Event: Nepal Earthquake
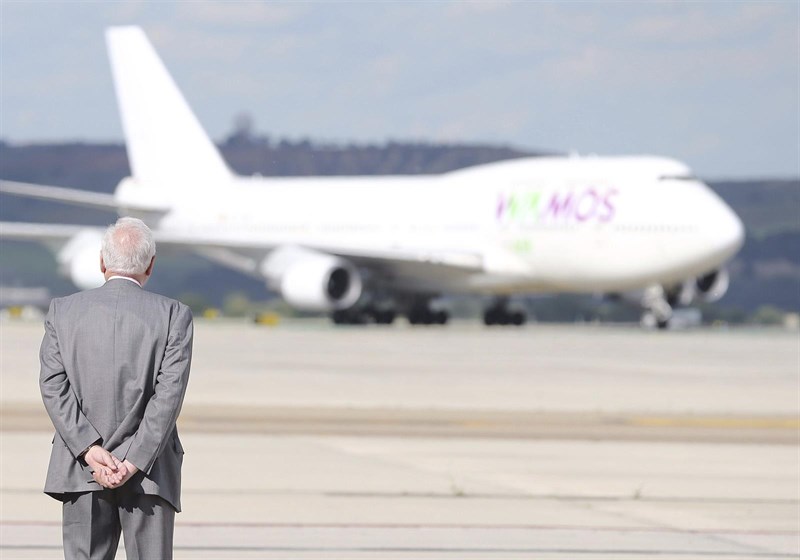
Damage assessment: no_damage